BatterUP

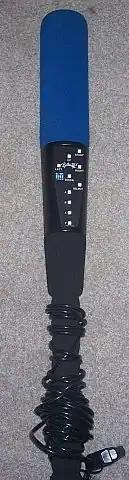
The BatterUP controller for the Super Nintendo

BatterUP is a "24-inch foam-covered plastic" baseball bat-shaped controller manufactured for the personal computer, Sega Genesis, and the Super Nintendo Entertainment System by Sports Sciences Inc.